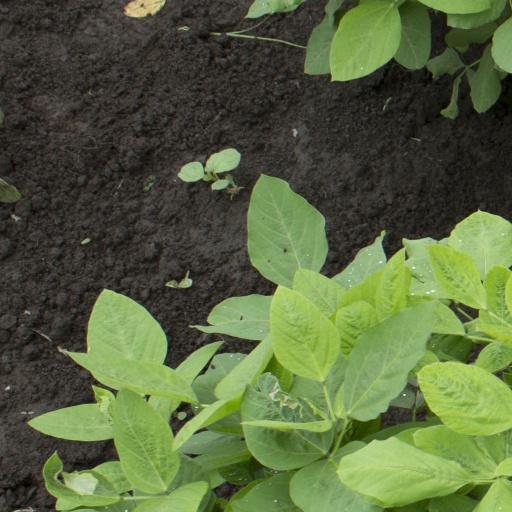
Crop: soybean